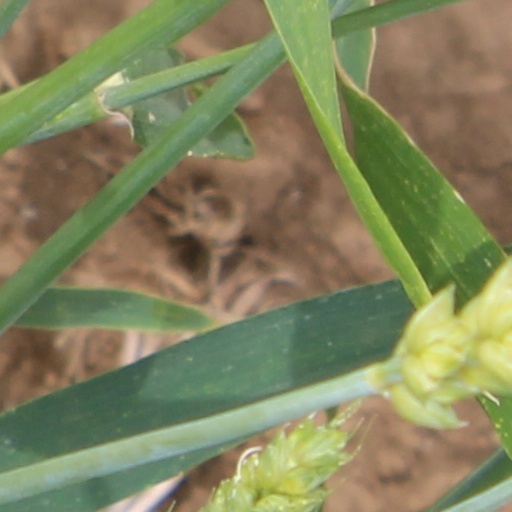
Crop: wheat